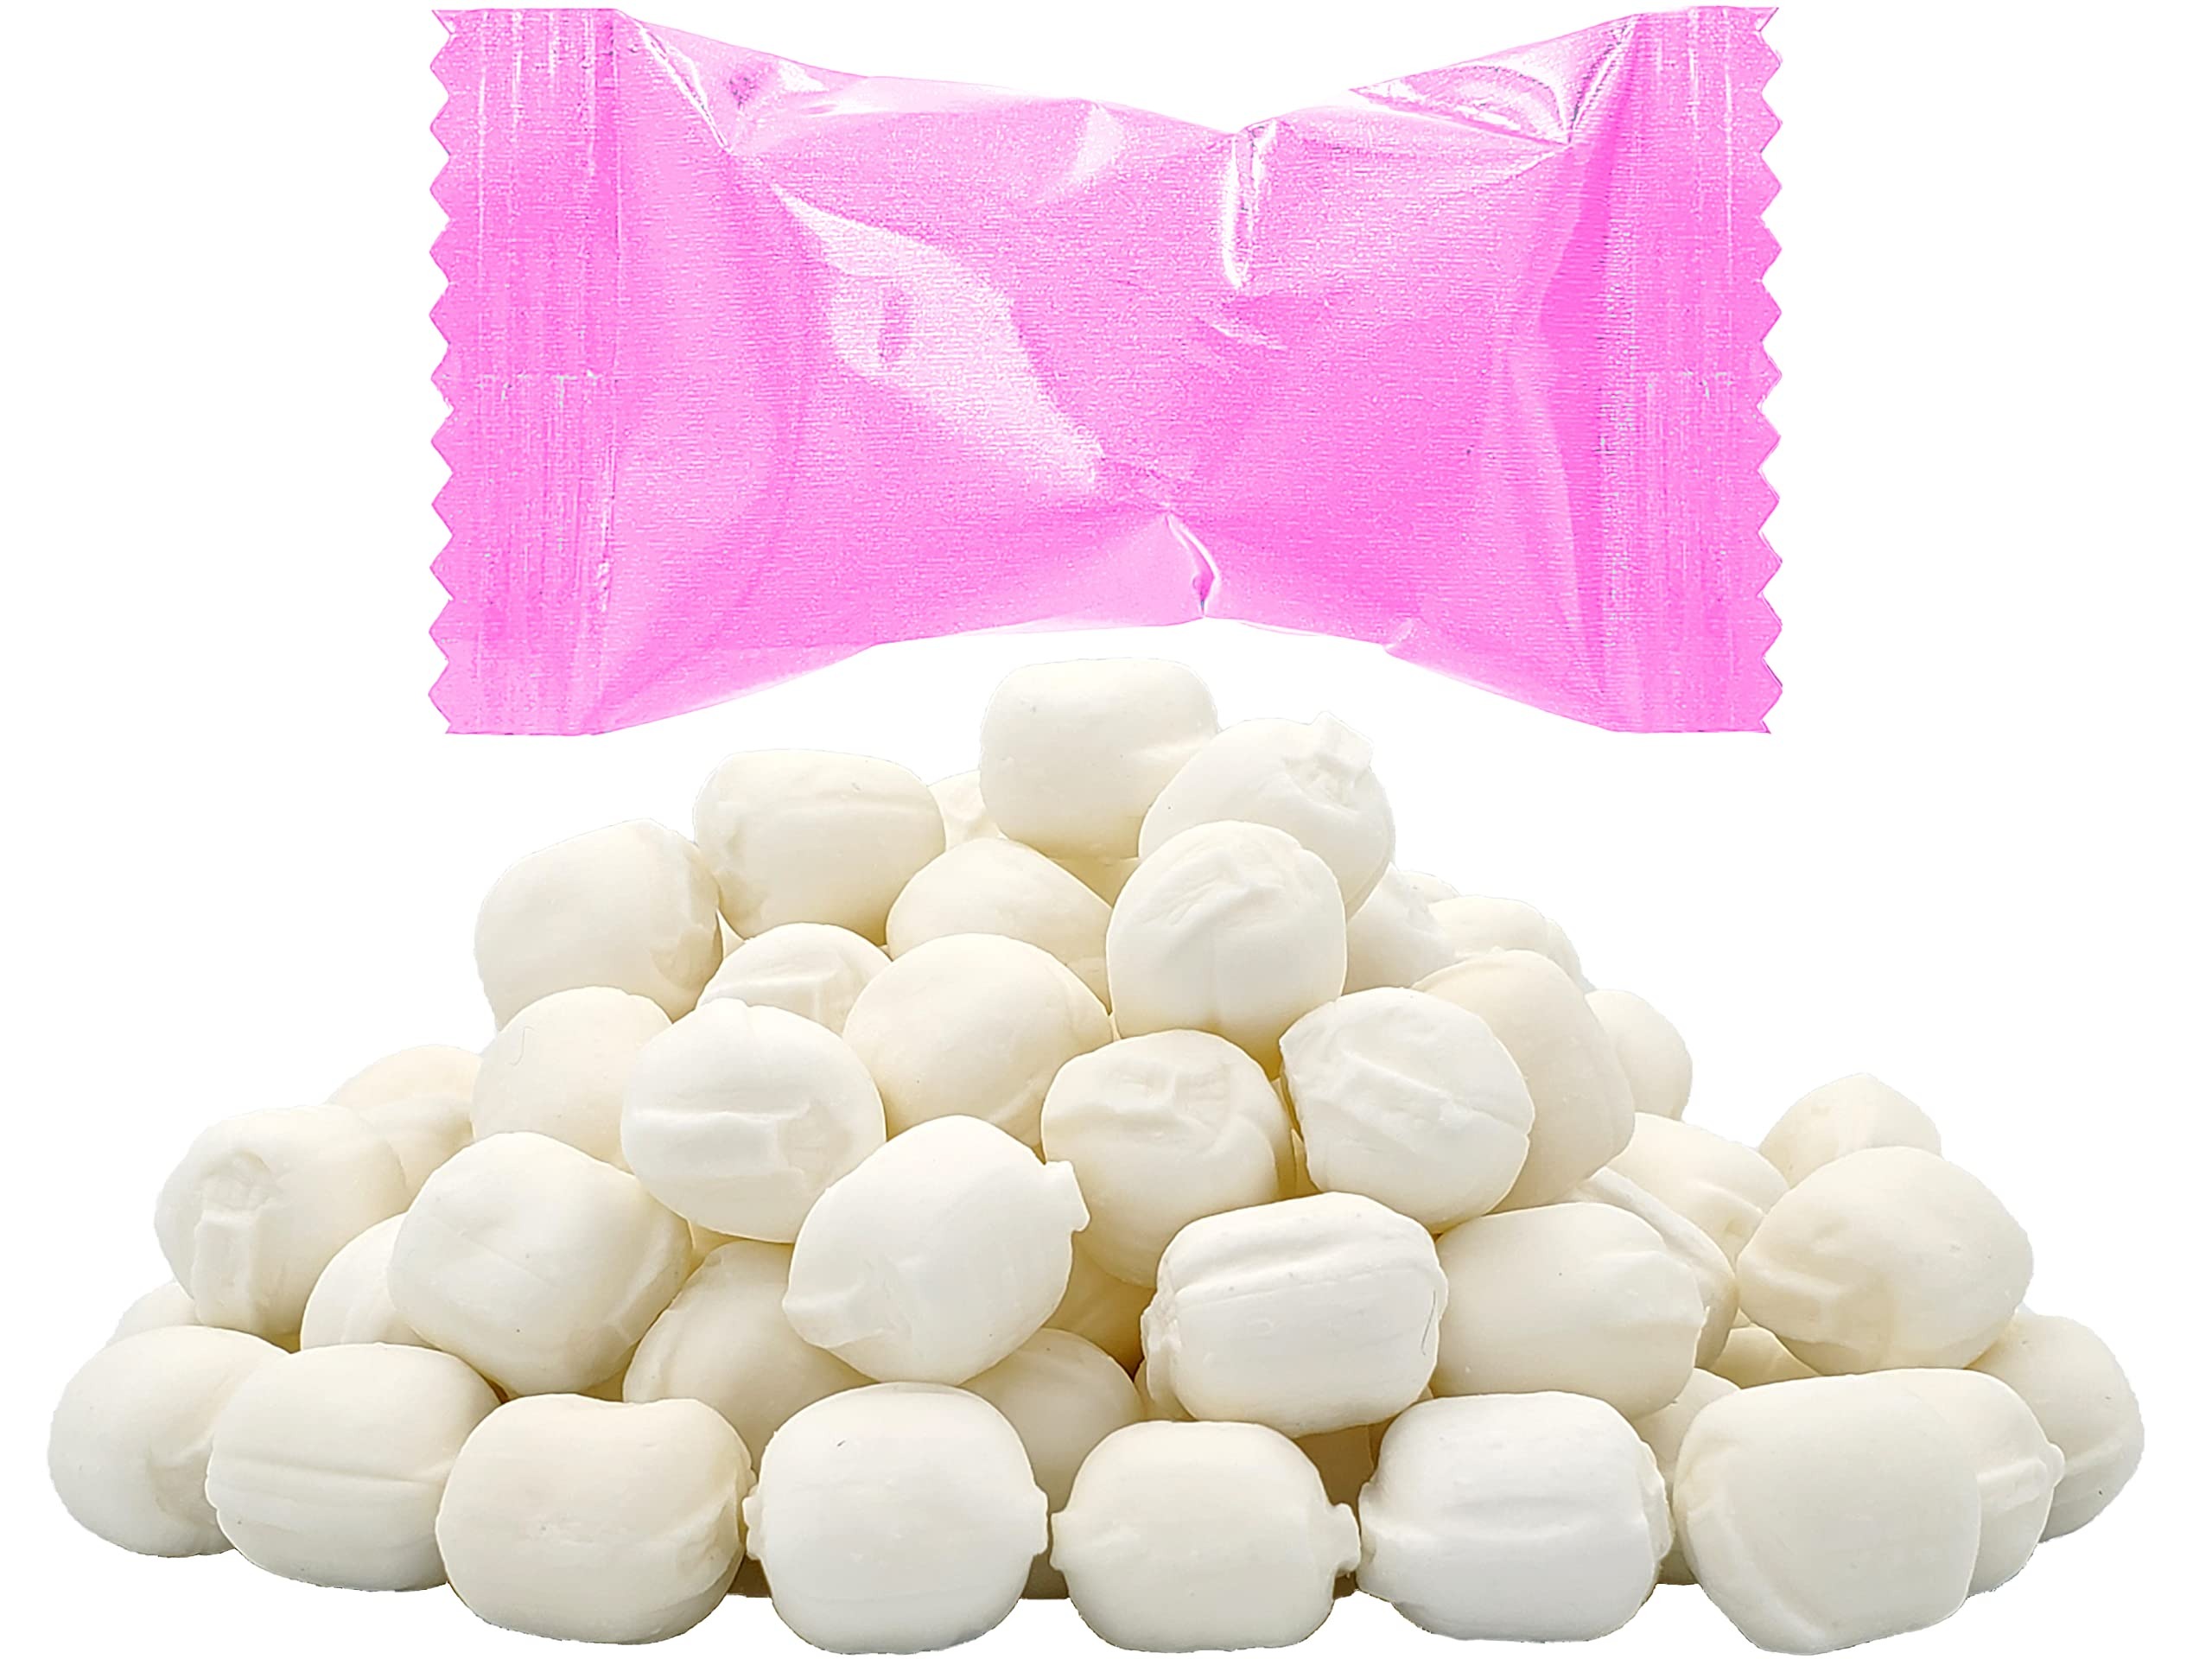
Item Name: Fruidles Bright Pink Buttermints, Mint Candies, After Dinner Mints, Butter Mint Candy, Kosher Certified, Fat-Free, Individually Wrapped (275 Pieces)
Value: 275.0
Unit: Count

Price: 38.22